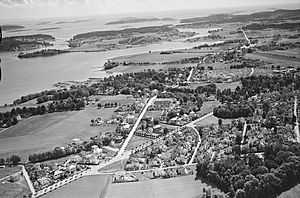
Føynland / Historie
Føynland, tidligere også skrevet Foynland, er en ø mellem Nøtterøy og Husøy i Færder kommune i Vestfold og Telemark fylke i Norge. Øen har omkring 1.400 indbyggere fordelt på 450 husstande. Føynland har broforbindelse til Nøtterøy over Foynlandsbroen som krydser Ekenessundet og til Husøy over Myrasundet. Den ene bro til Nøtterøy er gammel og bevaringsværdig. Føynland har siden tidlig på i 1990'erne været præget af stærkt udbygget, og er ifølge enkelte af indbyggerne blevet overbebygget. Om sommeren kommer der mange turister på Fjærholmen mod syd på øen, der det er badepsted, campingplads og lystbådehavn for den lokale sejlforening og andre.